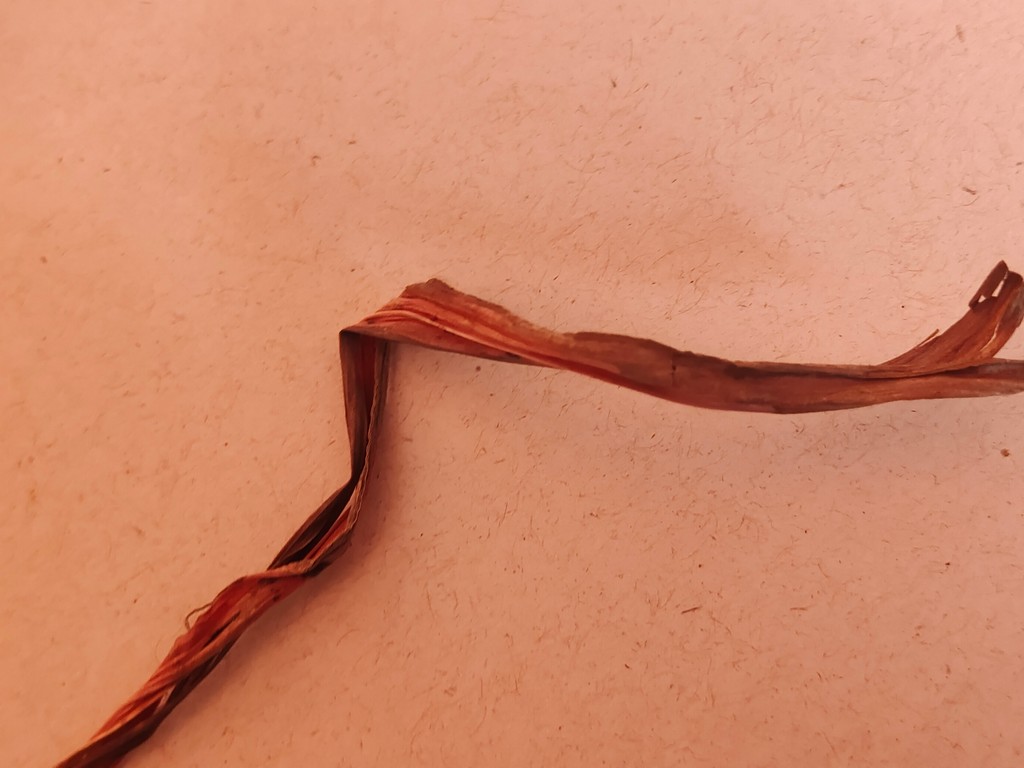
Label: Dried